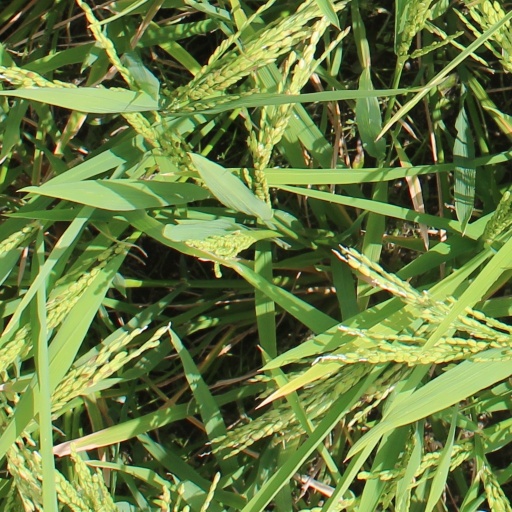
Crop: rice